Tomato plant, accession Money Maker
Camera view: horizontal (90 deg, fisheye); turntable rotation: 60 degrees
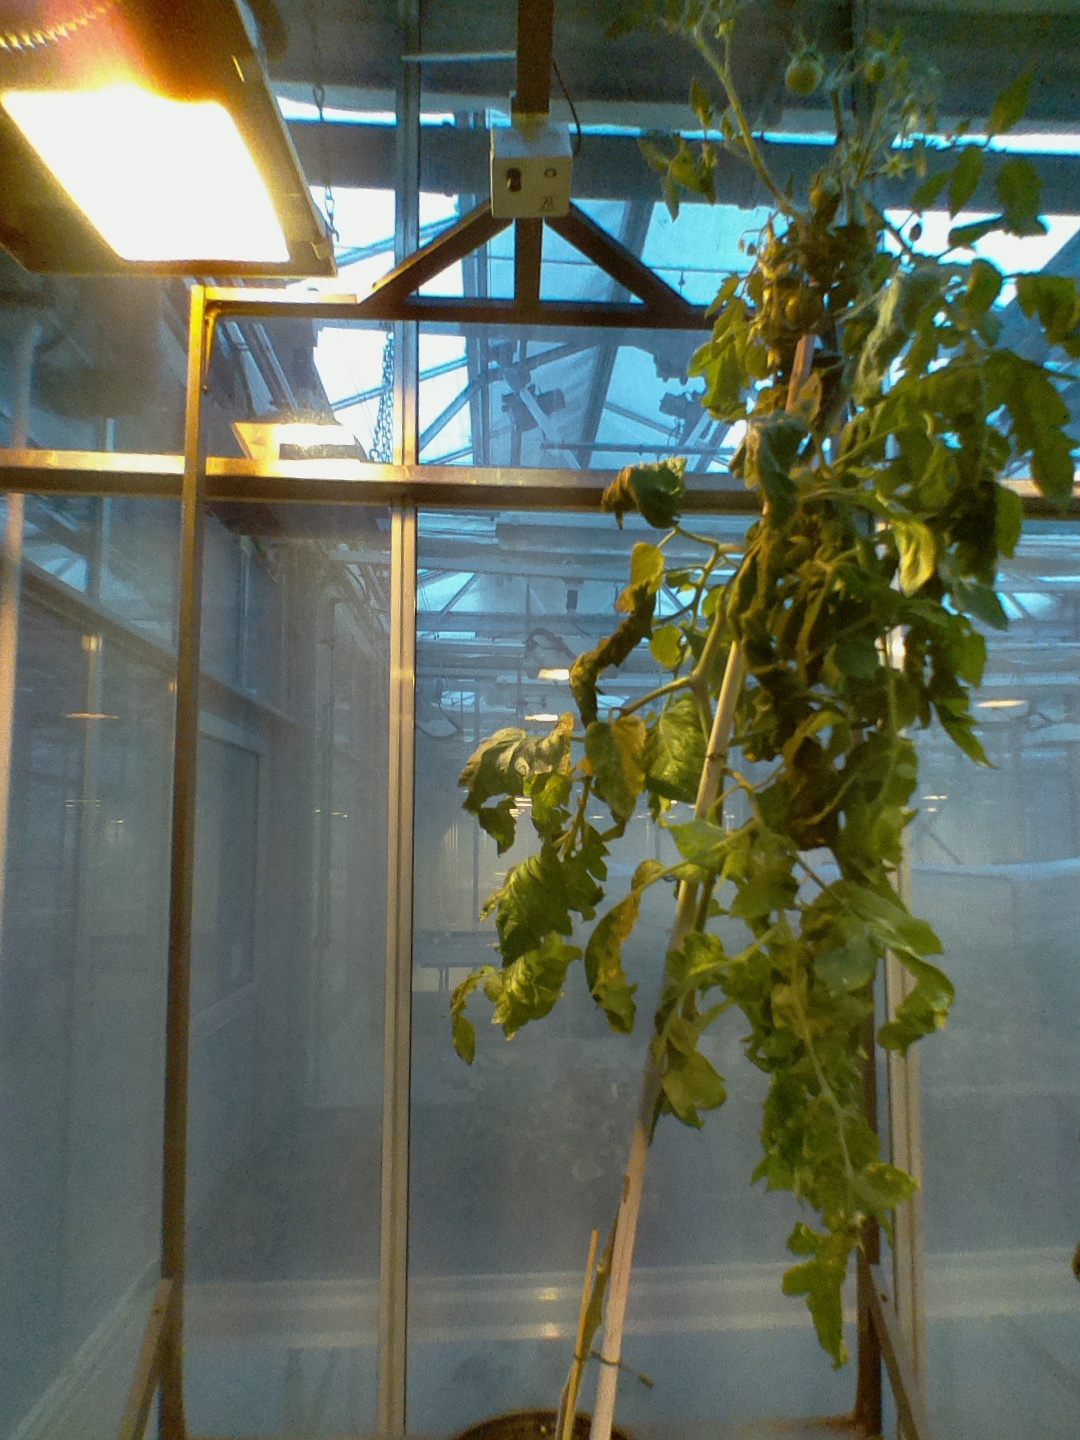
BBCH growth stage 73: 30%-40% of final fruit size